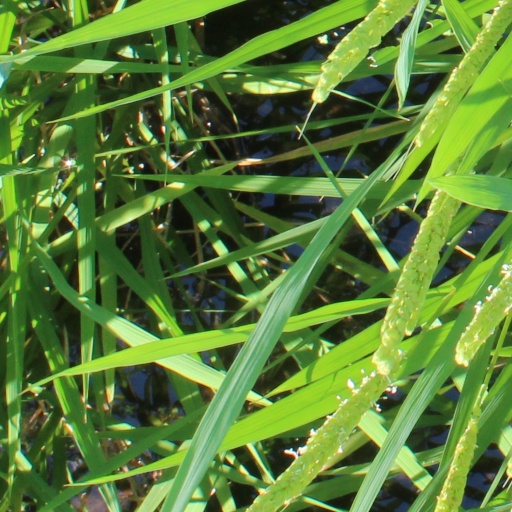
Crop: rice